Koryo-saram

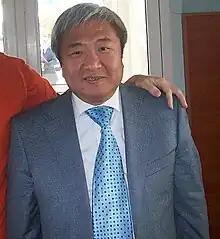
Oleksandr Sin, a mayor of Zaporizhia

In the early 20th century, both Russia and Korea came into conflict with Japan. Following the end of the Russo-Japanese War in 1907, Russia enacted an anti-Korean law at the behest of Japan, under which the land of Korean farmers was confiscated and Korean labourers were laid off. However, Korean migration to Russia continued to grow; 1914 figures showed 64,309 Koreans (among whom 20,109 were Russian citizens). Even the 1917 Bolshevik Revolution did nothing to slow migration; after the repression of the 1919 March First Movement in Japanese-colonised Korea, migration actually intensified. Korean leaders in Vladivostok's Sinhanch'on (literally, "New Korean Village") neighbourhood also provided support to the independence movement, making it a centre for nationalist activities, including arms supply; the Japanese attacked it on 4 April 1920, leaving hundreds dead. By 1923, the Korean population in the Soviet Union had grown to 106,817. The following year, the Soviets began taking measures to control Korean population movement to their territory; however, they were not completely successful until 1931; after that date, they halted all migration from Korea and required existing migrants to naturalise as Soviet citizens.